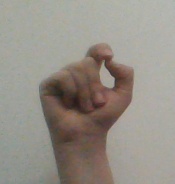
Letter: fa